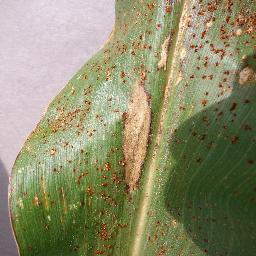
Label: Corn_(Maize)___Northern_Leaf_Blight